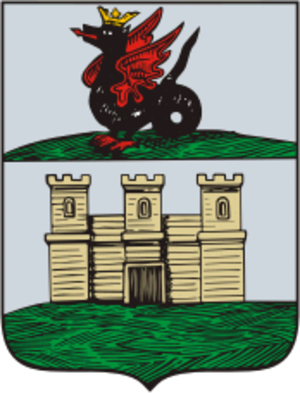
Le Zilant est une créature légendaire apparenté aux dragons et aux vouivres. Depuis 1730, il est le symbole de Kazan. Ce serpent ailé fait partie du folklore tatar et russe et est mentionné dans les légendes de la fondation de Kazan.